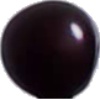
Label: Cherry Wax Black 1